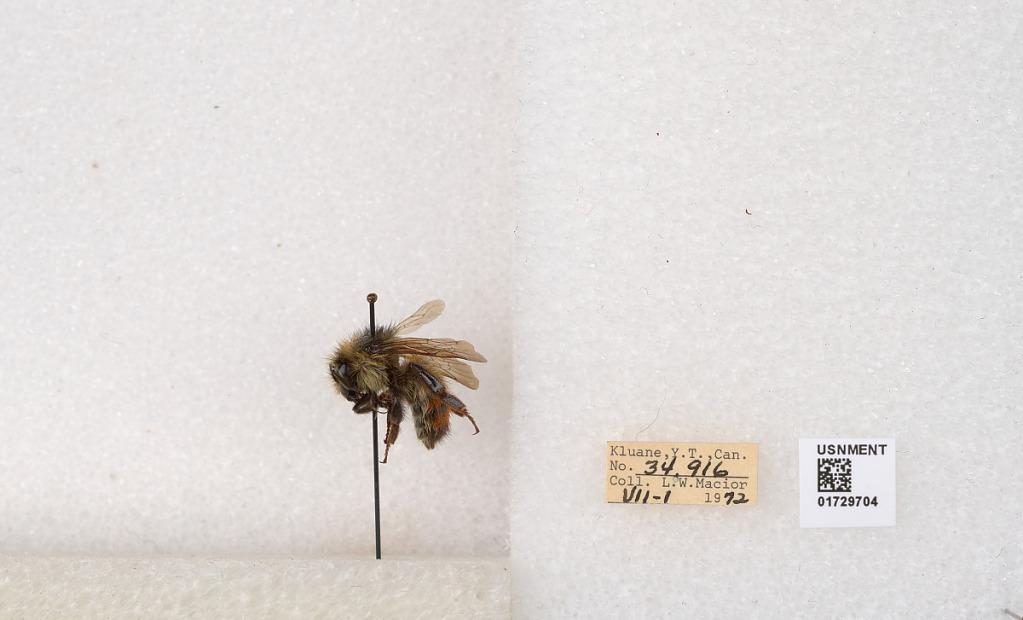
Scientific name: Bombus flavifrons Cresson
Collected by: L. Macior
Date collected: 1972-7-1
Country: Canada
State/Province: Yukon Territory
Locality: Kluane National Park and Reserve
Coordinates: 60.7493, -139.504